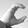
ASL letter: C